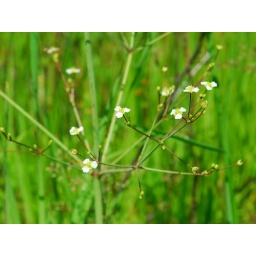
This plant has very small white flowers on long stems. It grows in and near water.